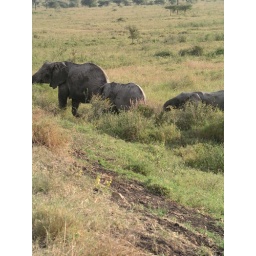
A family of elephants is about to cross a road in the Serengeti.